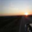
Label: plain